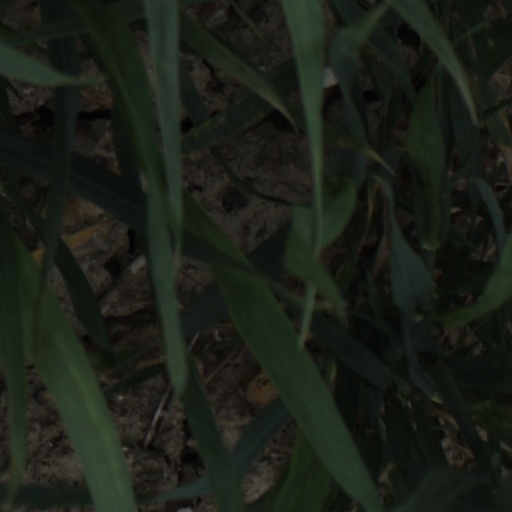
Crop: wheat